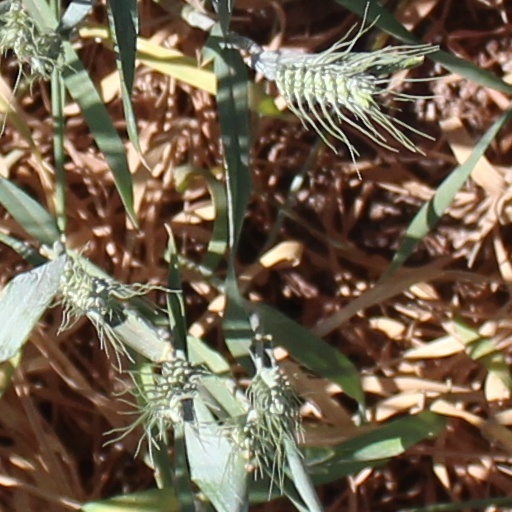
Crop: wheat